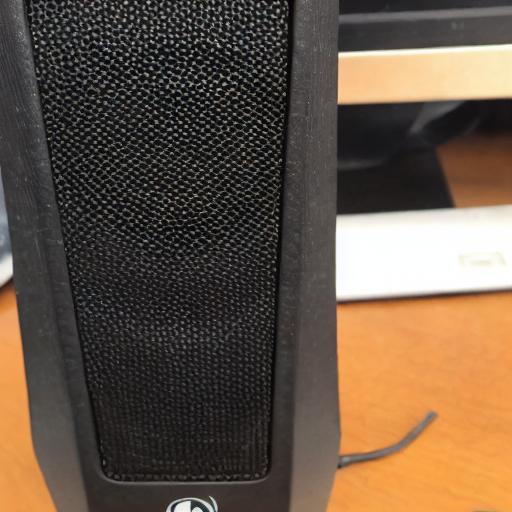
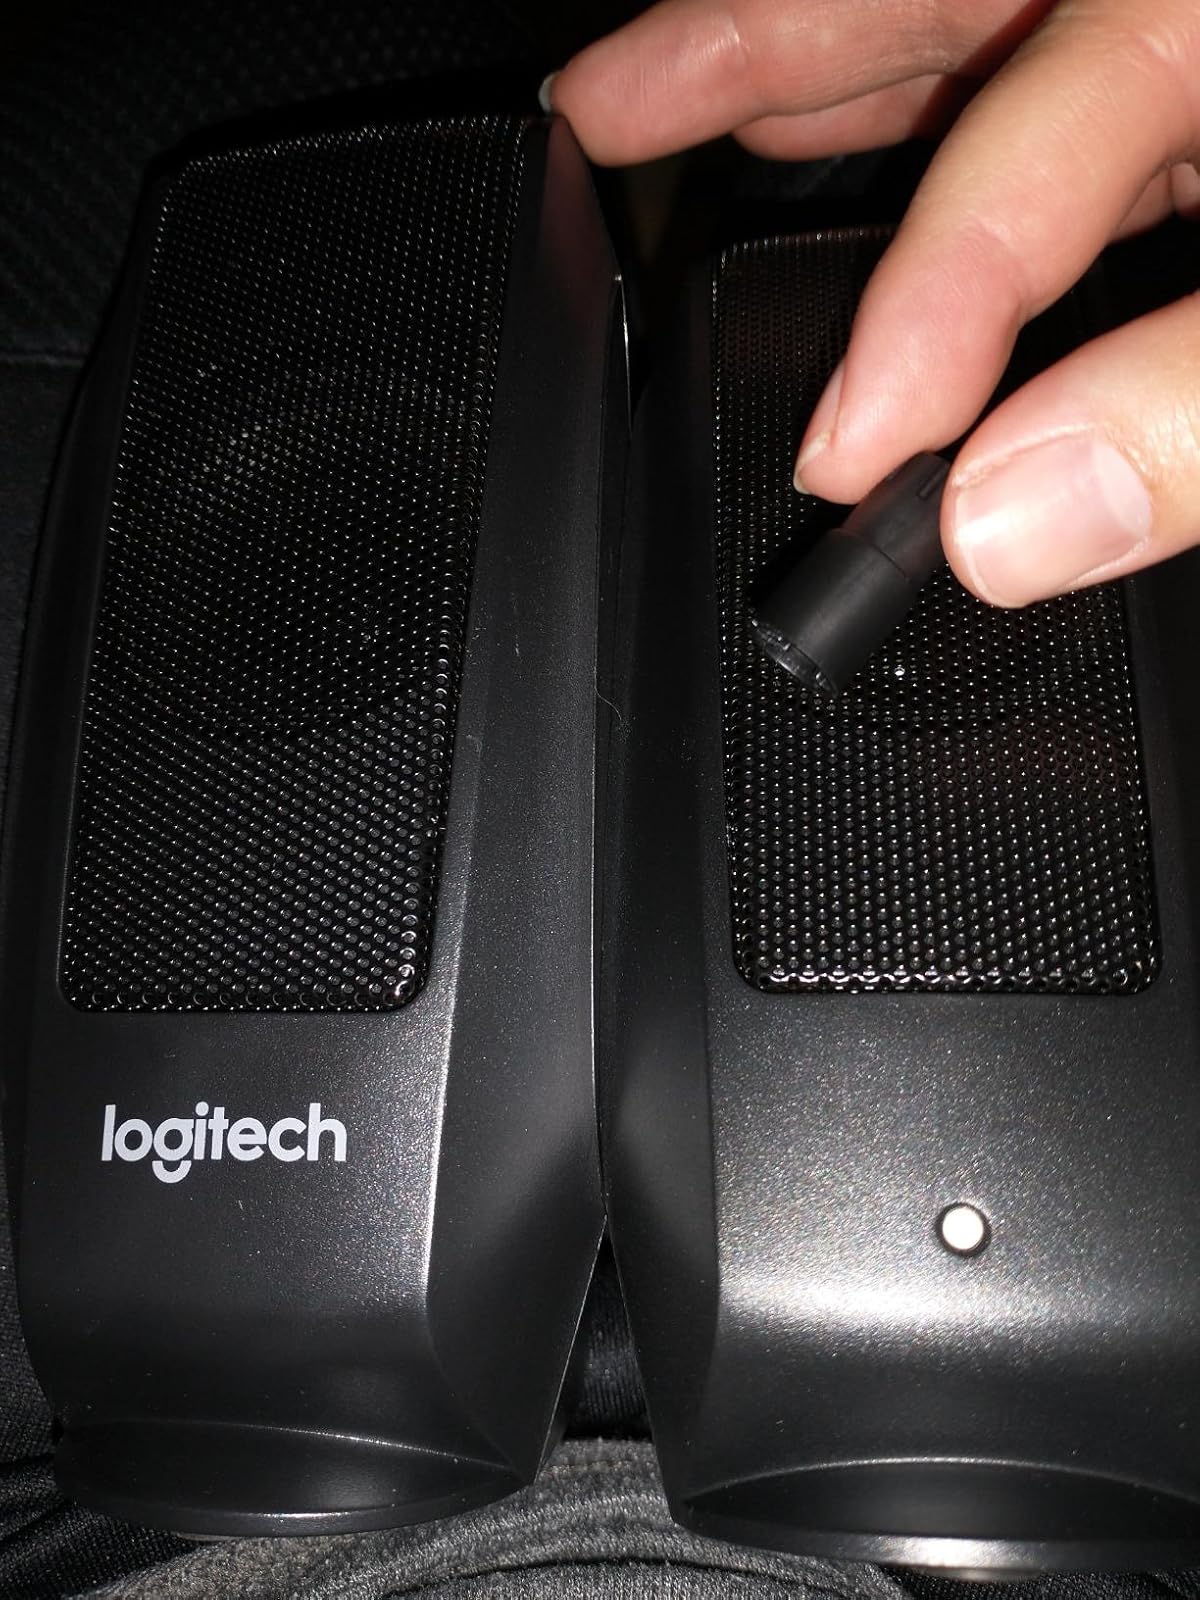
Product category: speaker
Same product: no